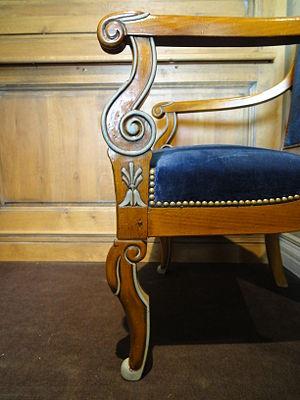
Style Louis-Philippe, réalisé par les Ateliers Allot Frères.
Le style Louis-Philippe est un style de mobilier français en vogue sous le règne de Louis-Philippe qui influence aussi l'architecture.